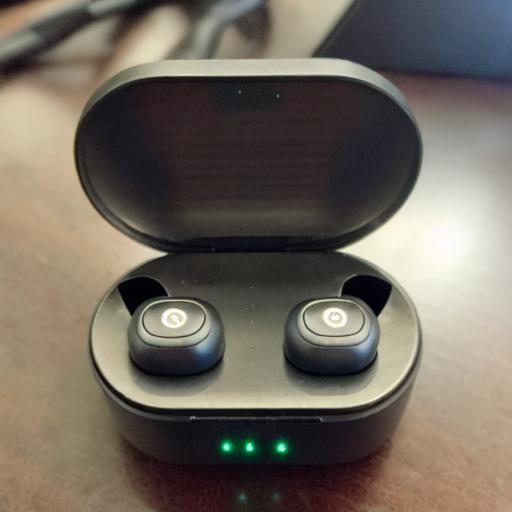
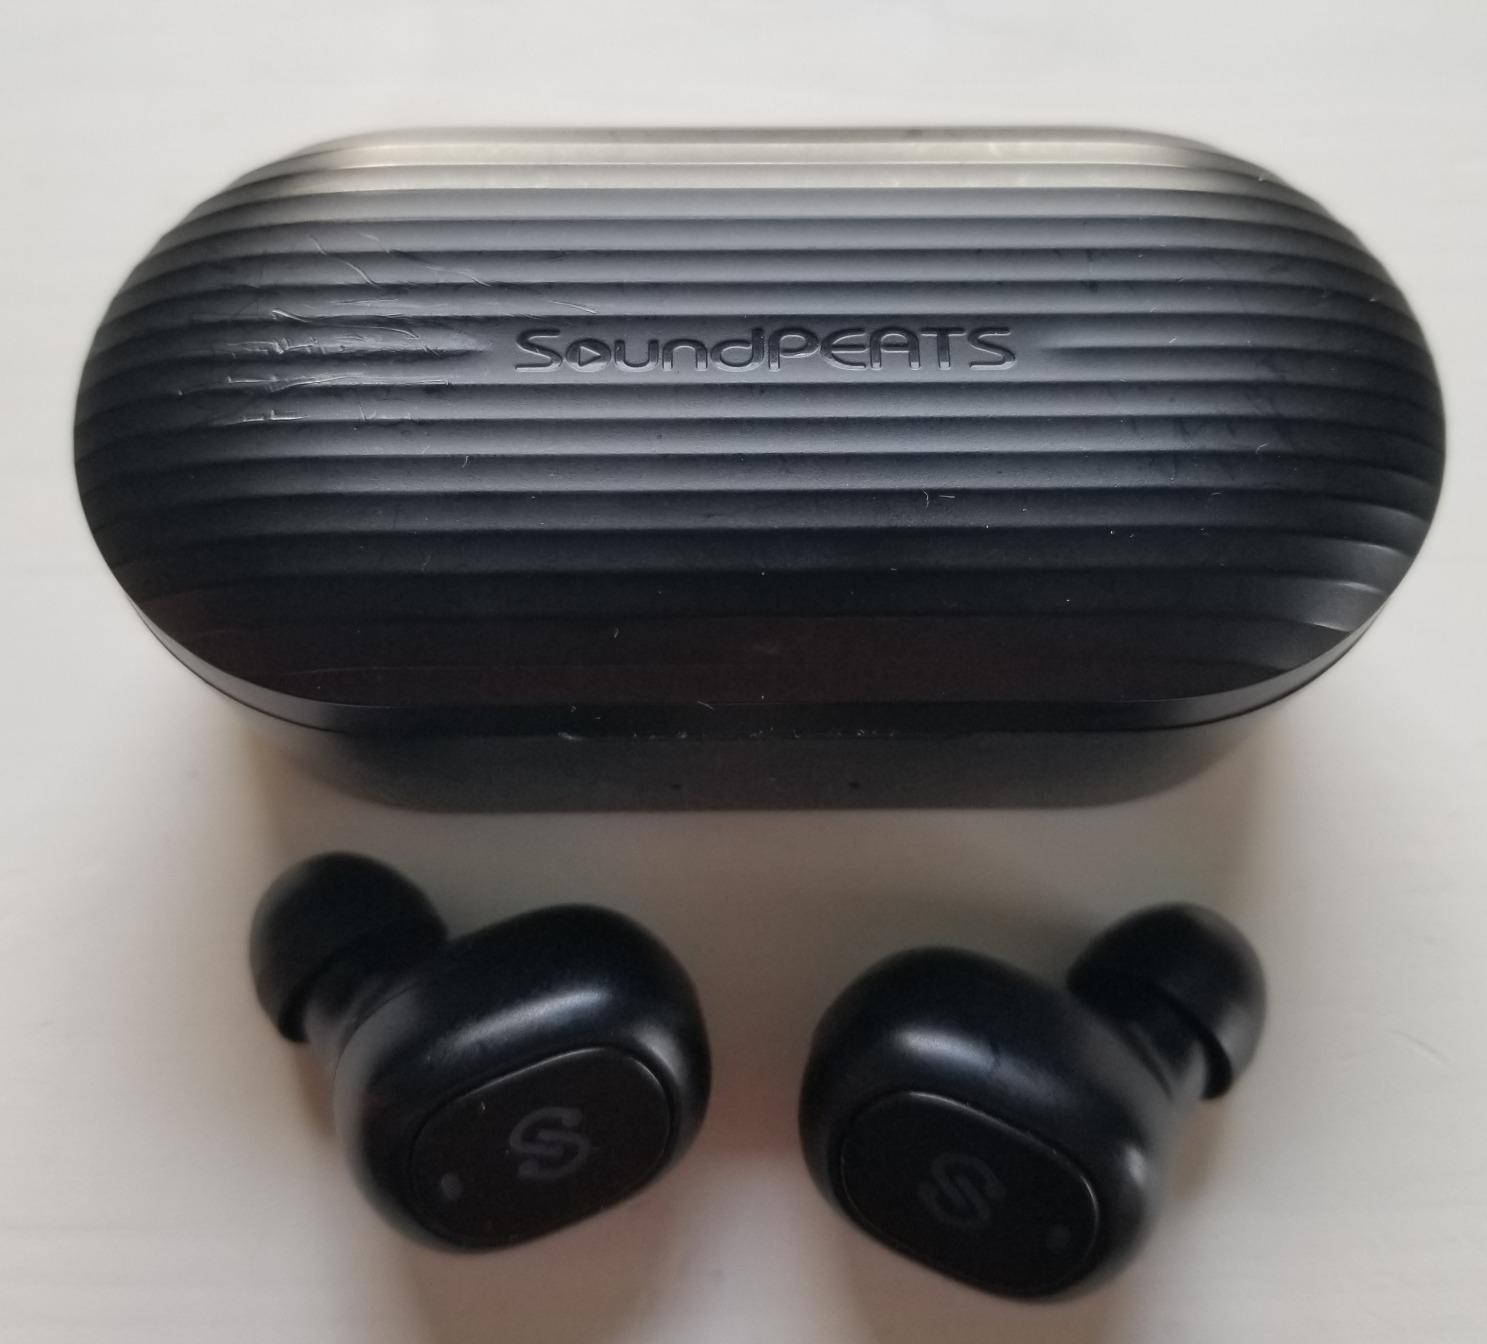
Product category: earbuds
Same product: no